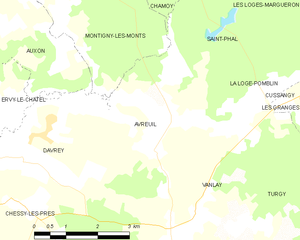
Carte des communes françaises: Avreuil